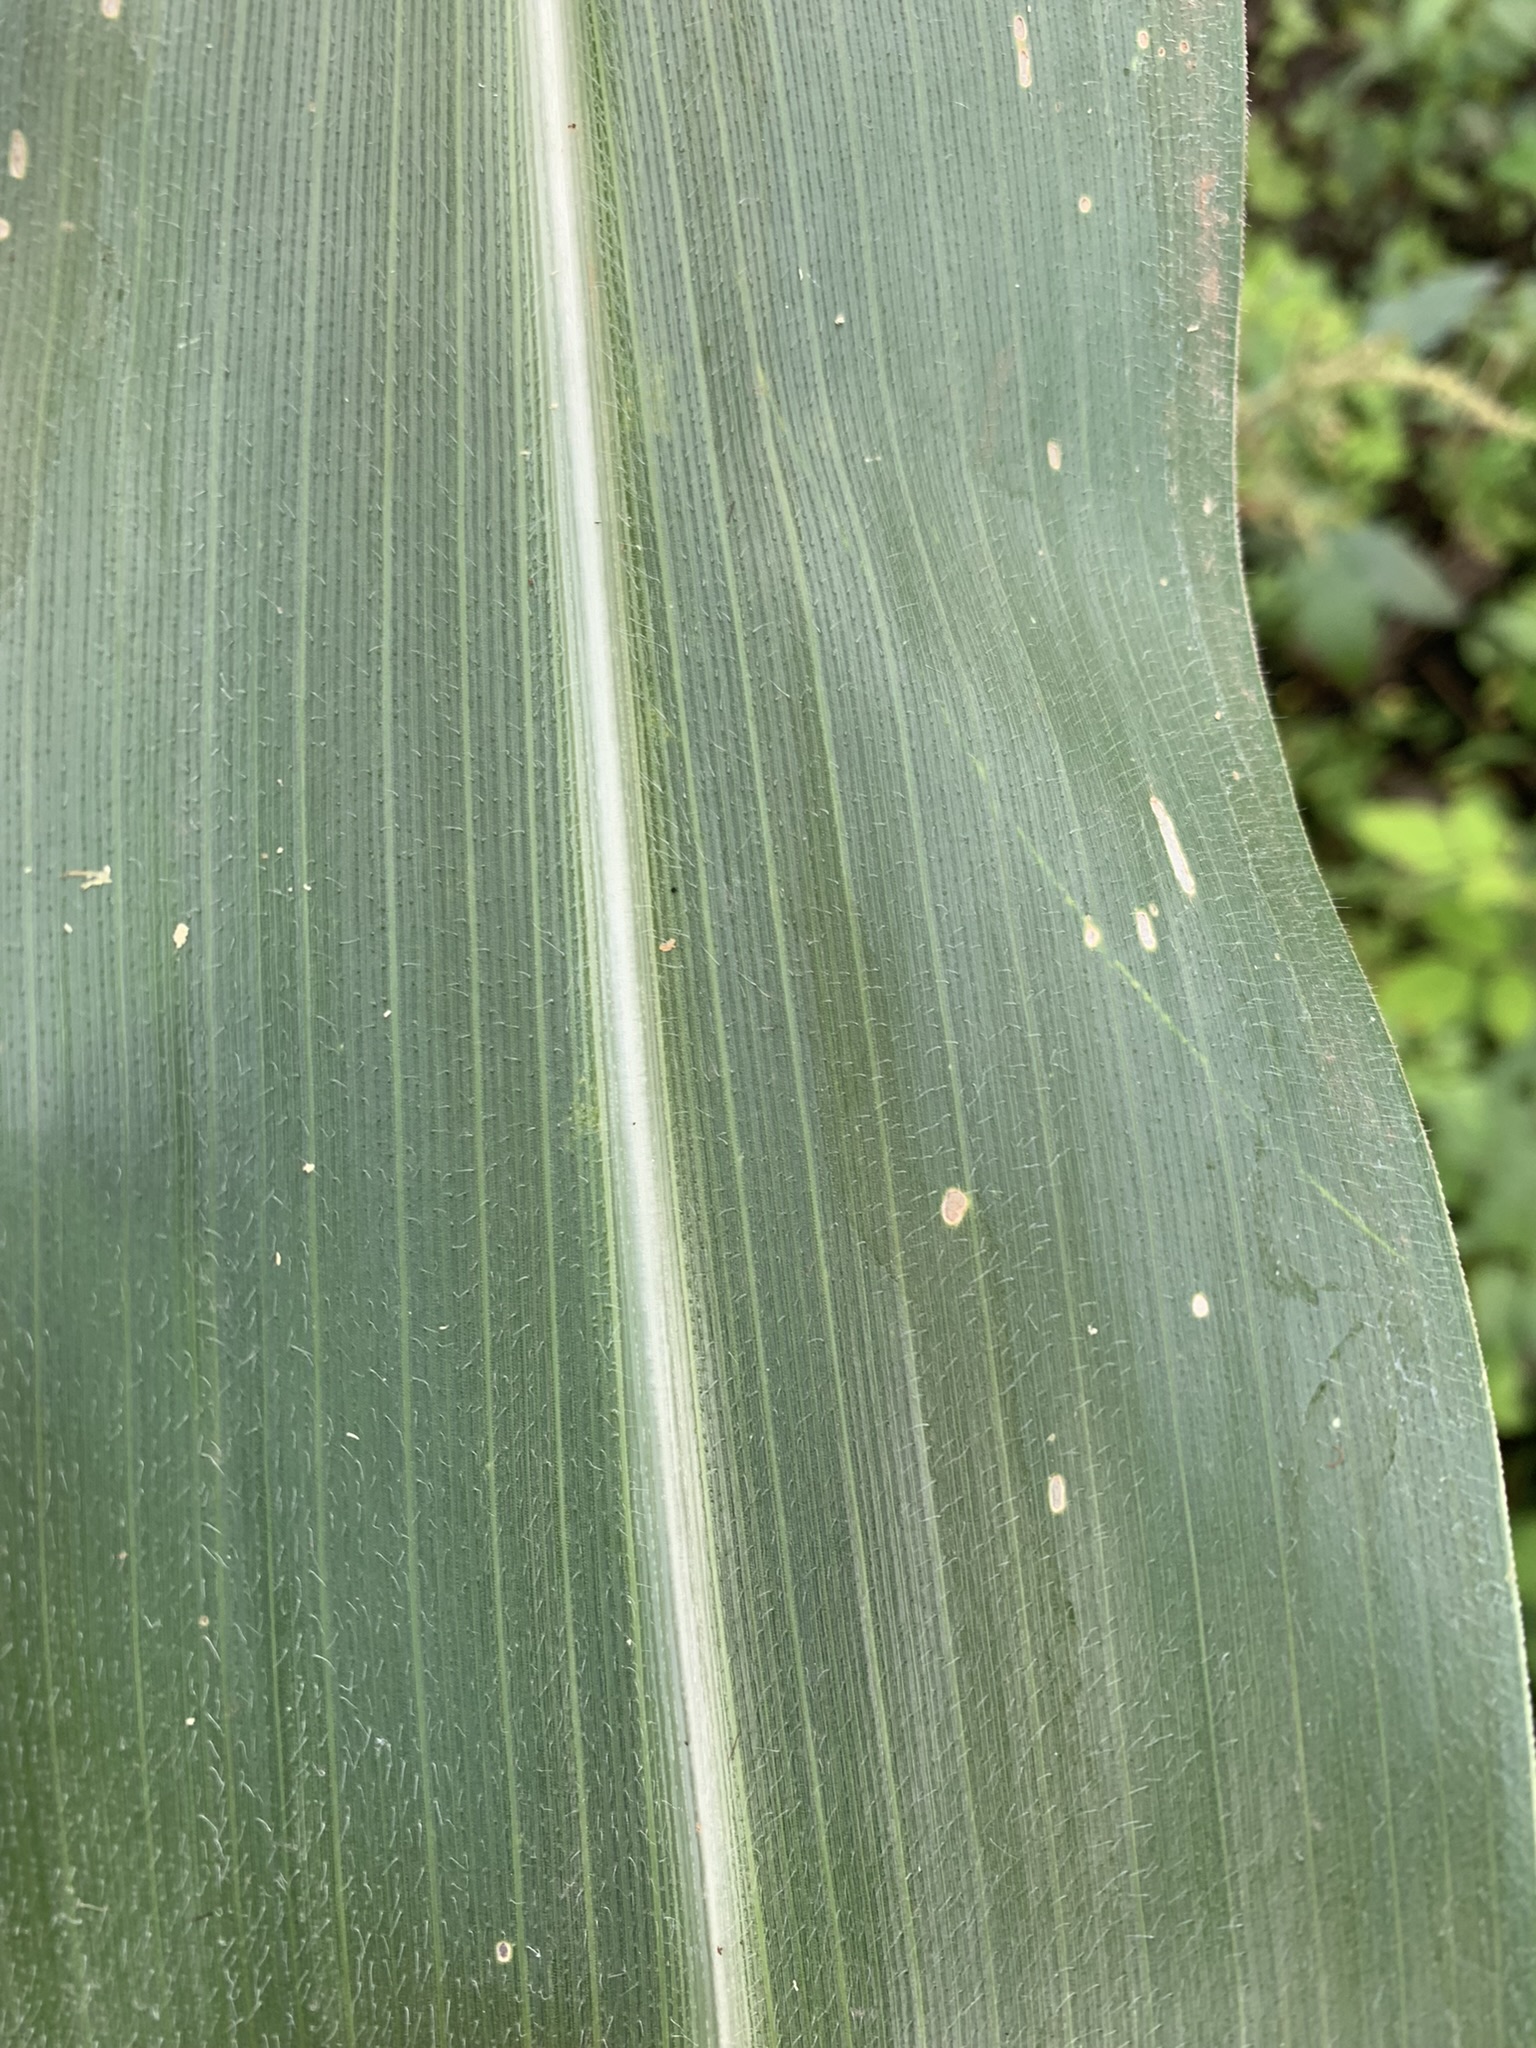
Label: Healthy